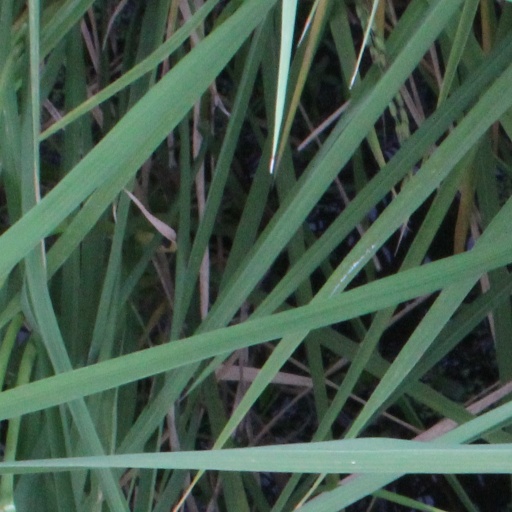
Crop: rice